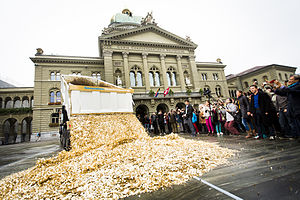
Borgerløn
Bern, 4. oktober 2013. Schweitziske aktivister hælder 8 millioner 5-cents ud på pladsen foran parlamentet.
Borgerløn eller basisindkomst er en indkomst, der gives ubetinget til alle borgere og personer med varigt ophold i et land uden behovsprøvning eller arbejdspligt, og som er af en sådan størrelse, at det er muligt af leve af den, om end på et beskedent niveau.